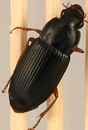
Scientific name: Harpalus pensylvanicus
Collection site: Konza Prairie Agroecosystem NEON (KONA), plot KONA_001